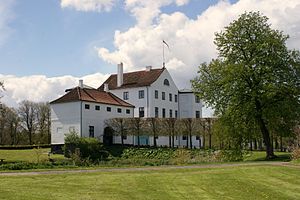
Fredede bygninger i Aabenraa Kommune
Denne liste over fredede bygninger i Aabenraa Kommune viser alle fredede bygninger i Aabenraa Kommune, bortset fra kirker. Listen bygger på data fra Kulturarvsstyrelsen.